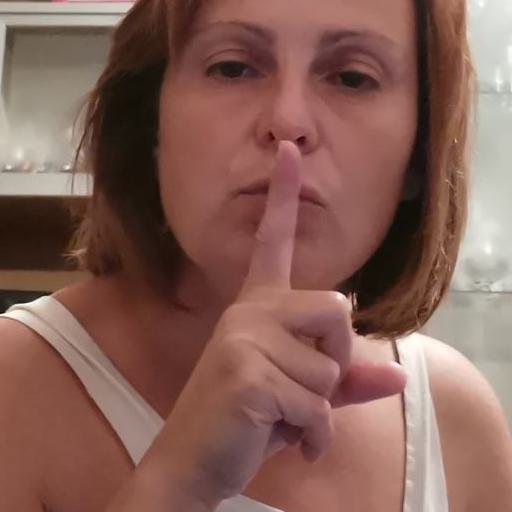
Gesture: mute